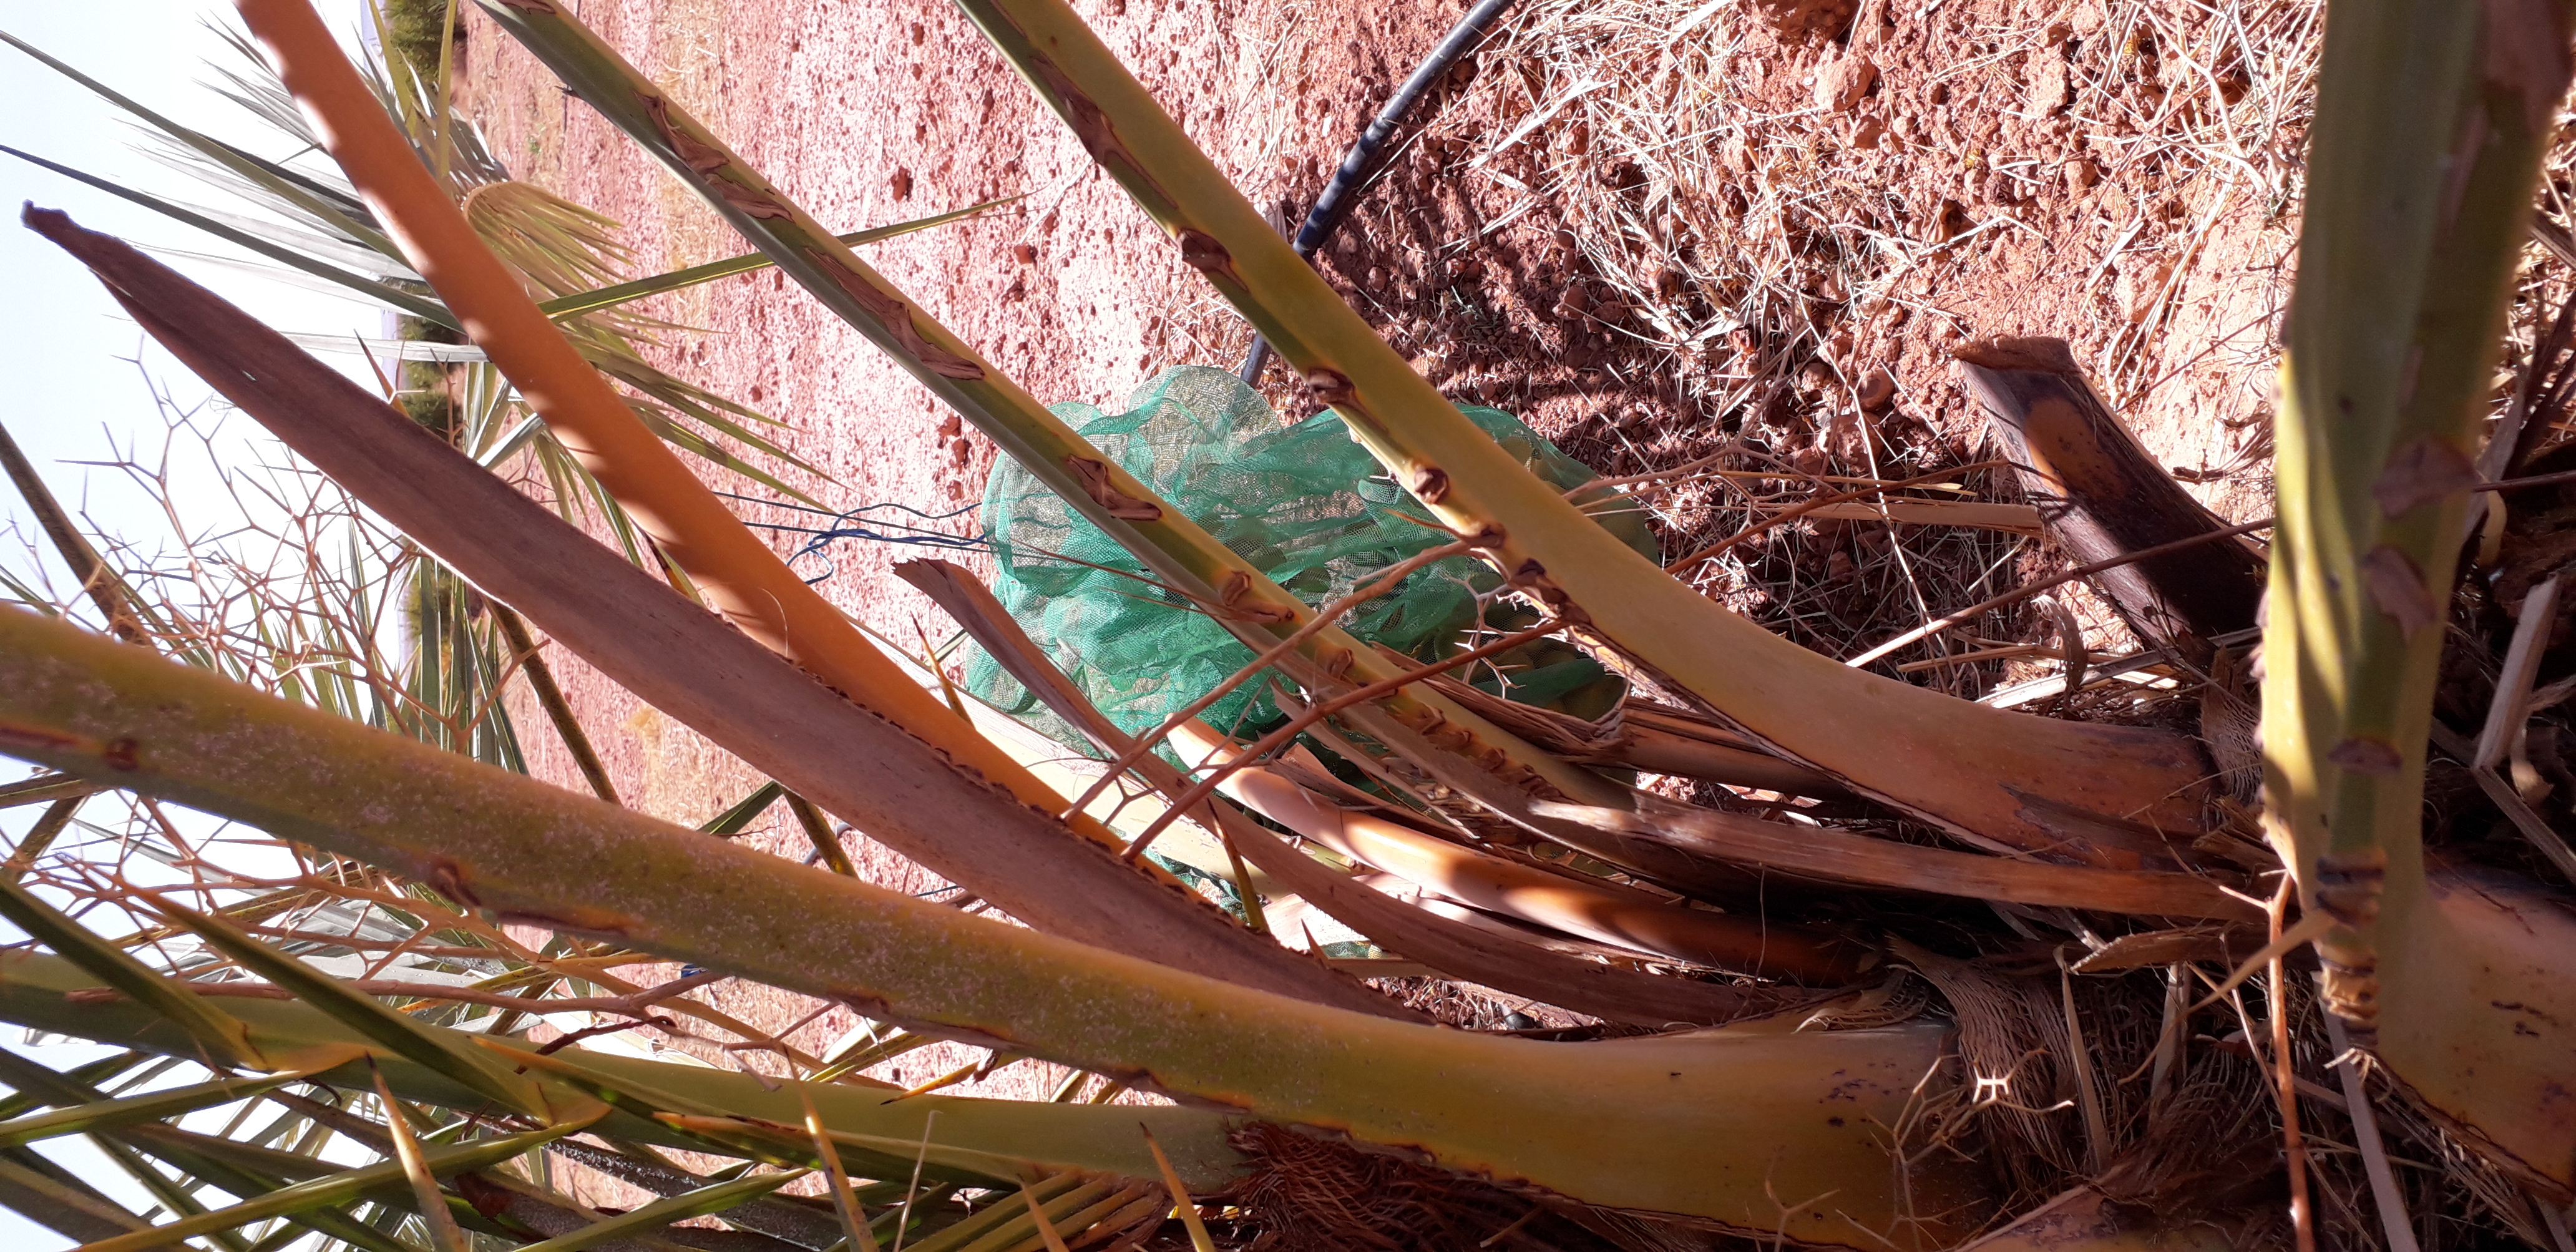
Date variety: Boufagous